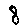
Label: 8